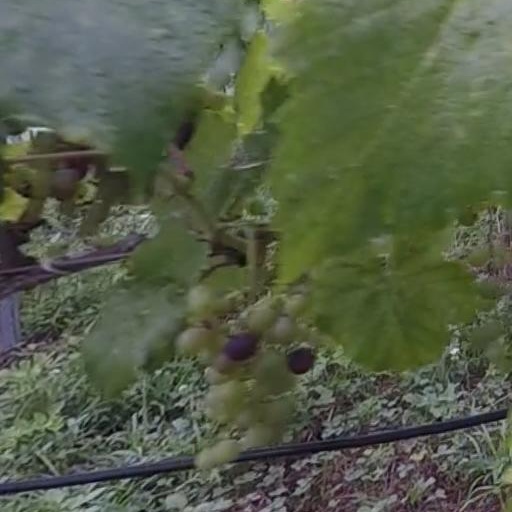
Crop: grape